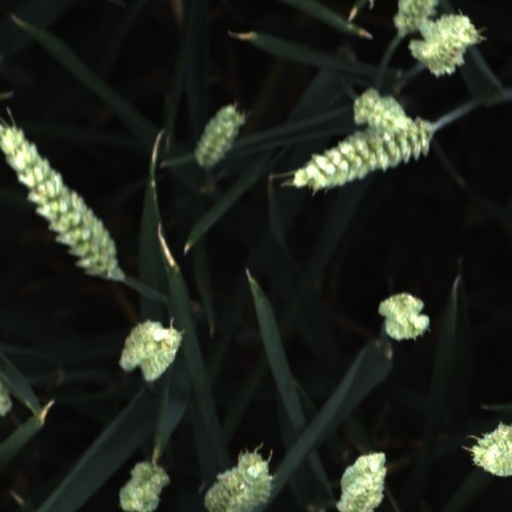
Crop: wheat